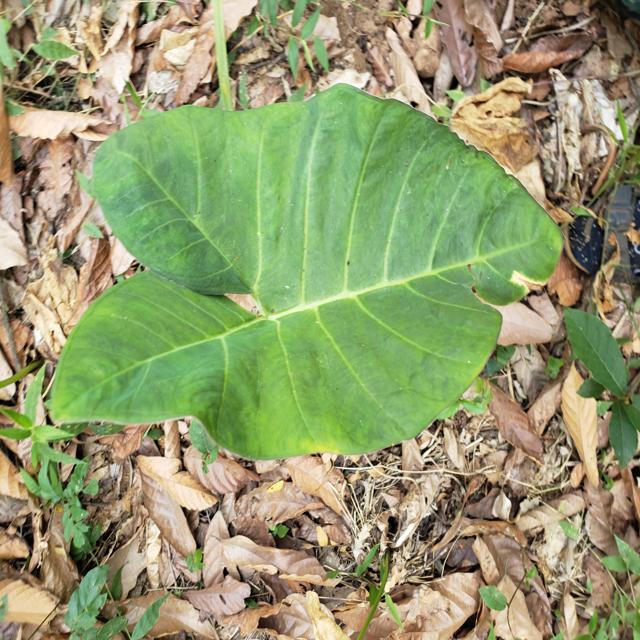
Label: Healthy